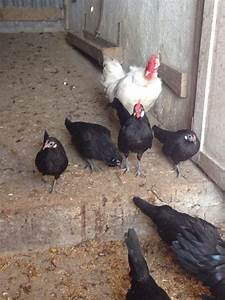
Label: chicken